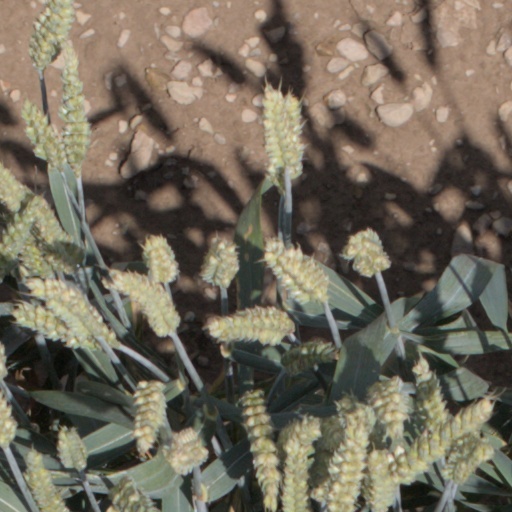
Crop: wheat